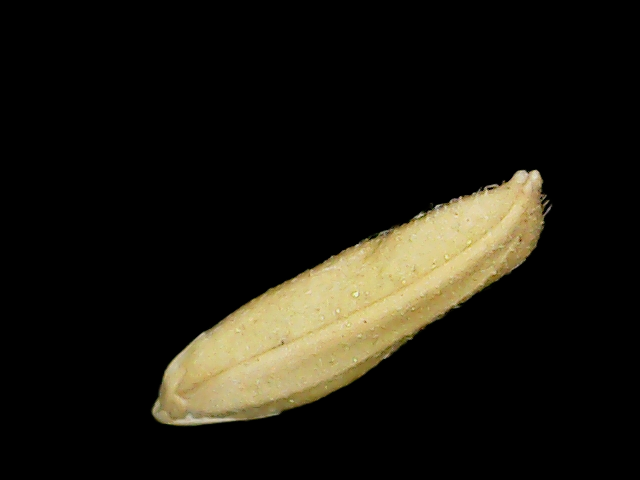
Rice variety: Binadhan16